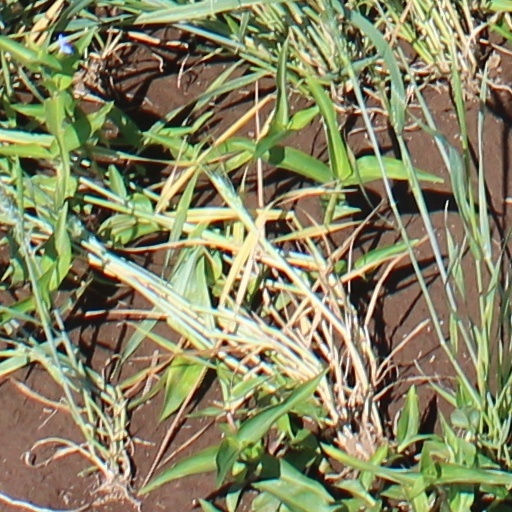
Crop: wheat